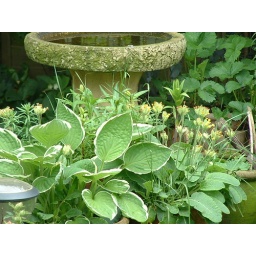
Taken with Fuji. The bird bath in the back yard :3